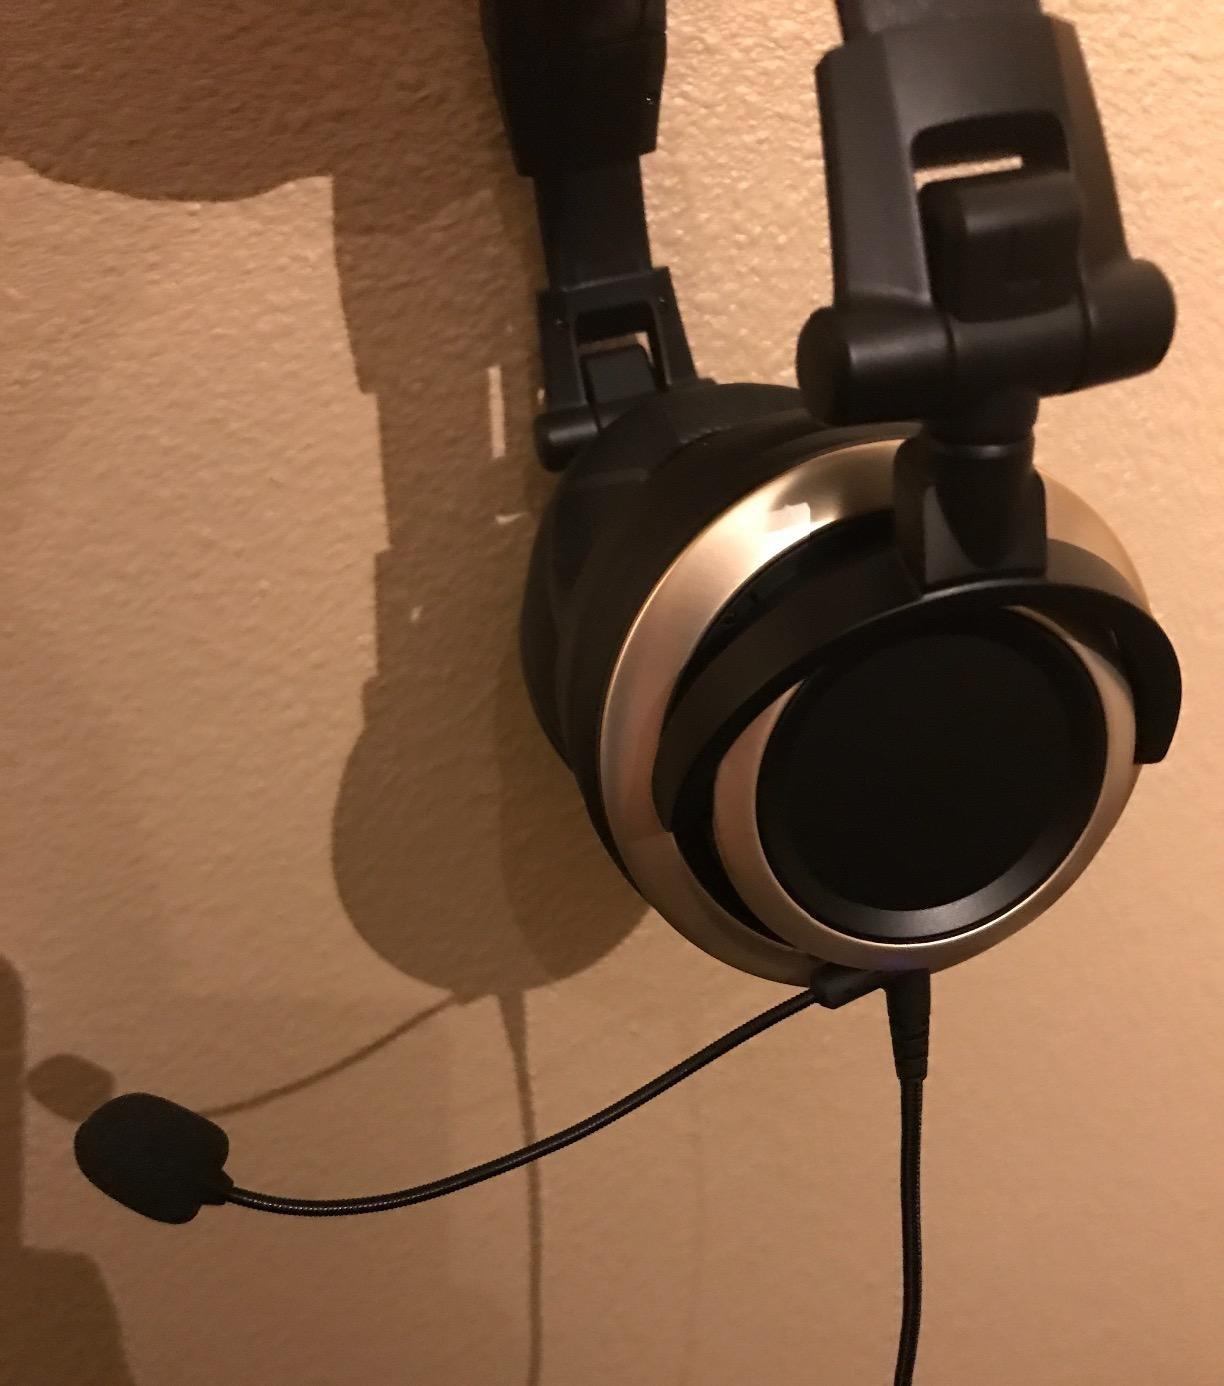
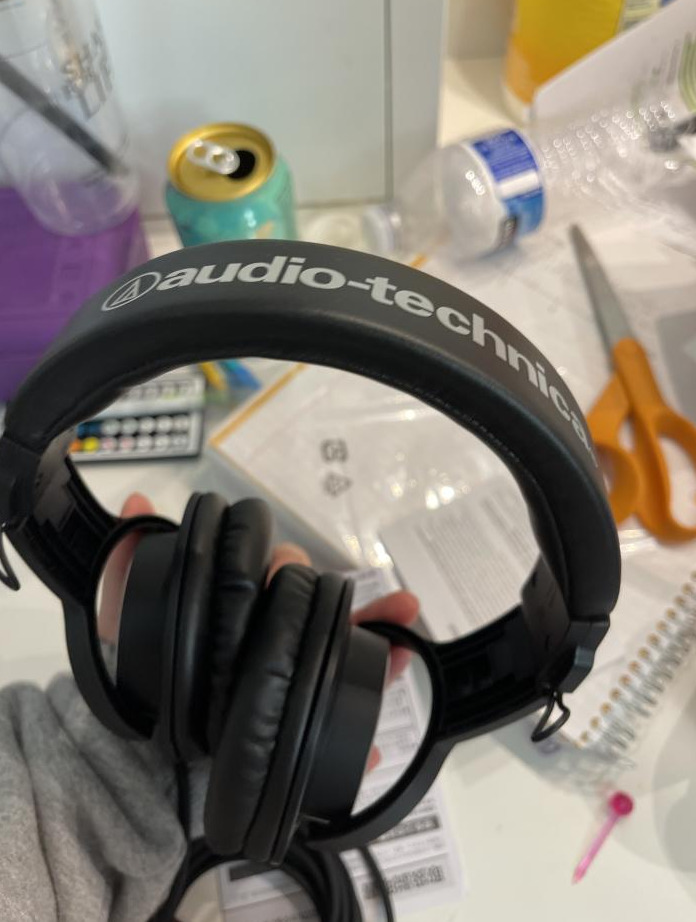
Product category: headphones
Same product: no